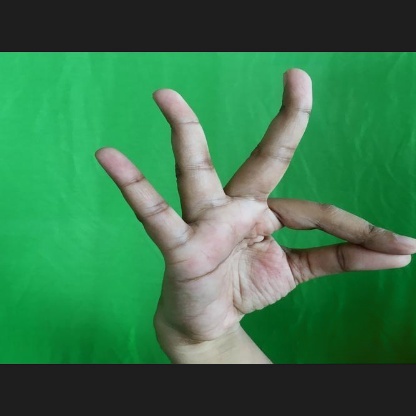
Mudra: Hamsasyam